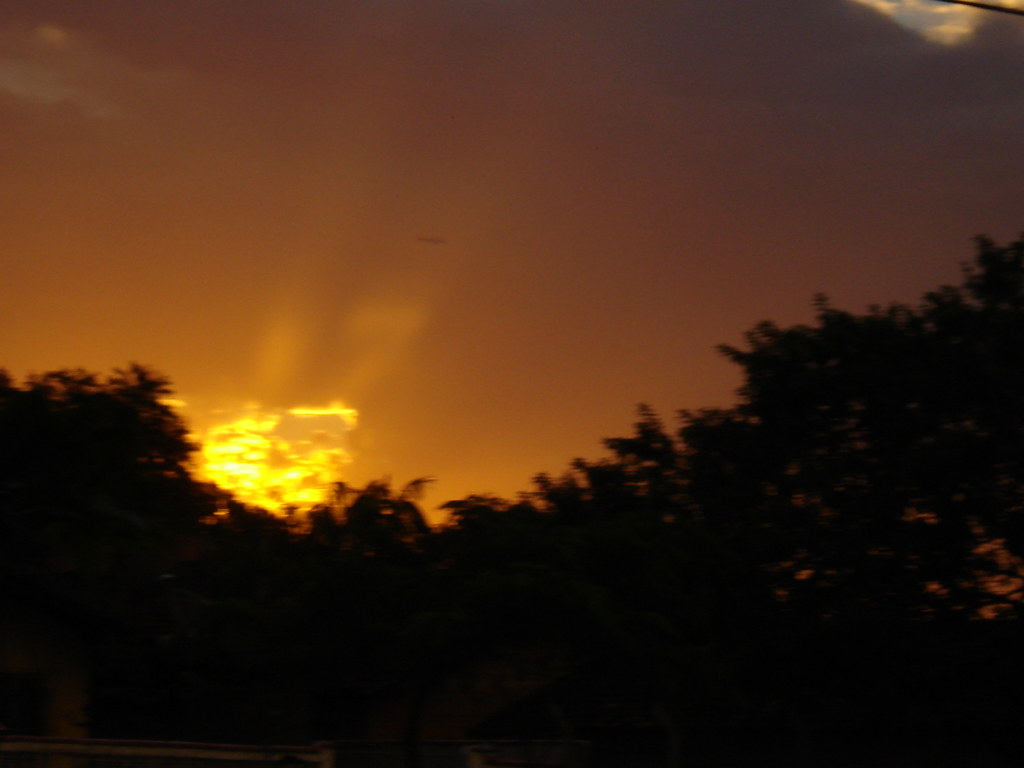
Fire: no
Smoke: no